Doolittle Raid

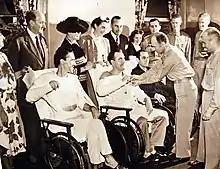
An injured pilot receiving the Distinguished Flying Cross at Walter Reed Hospital from Maj. Gen. Millard F. Harmon in 1942

Immediately following the raid, Doolittle told his crew that he believed the loss of all 16 aircraft, coupled with the relatively minor damage to targets, had rendered the attack a failure, and that he expected a court-martial upon his return to the United States. Instead, the raid bolstered American morale. Doolittle was promoted two grades to brigadier general on 28 April while still in China, skipping the rank of colonel, and was presented with the Medal of Honor by Roosevelt upon his return to the United States in June. When General Doolittle toured the growing Eglin Field facility in July 1942 with commanding officer Col. Grandison Gardner, the local paper of record (the "Okaloosa News-Journal", Crestview, Florida), while reporting his presence, made no mention of his still-secret recent training at Eglin. He went on to command the Twelfth Air Force in North Africa, the Fifteenth Air Force in the Mediterranean, and the Eighth Air Force in England during the next three years.